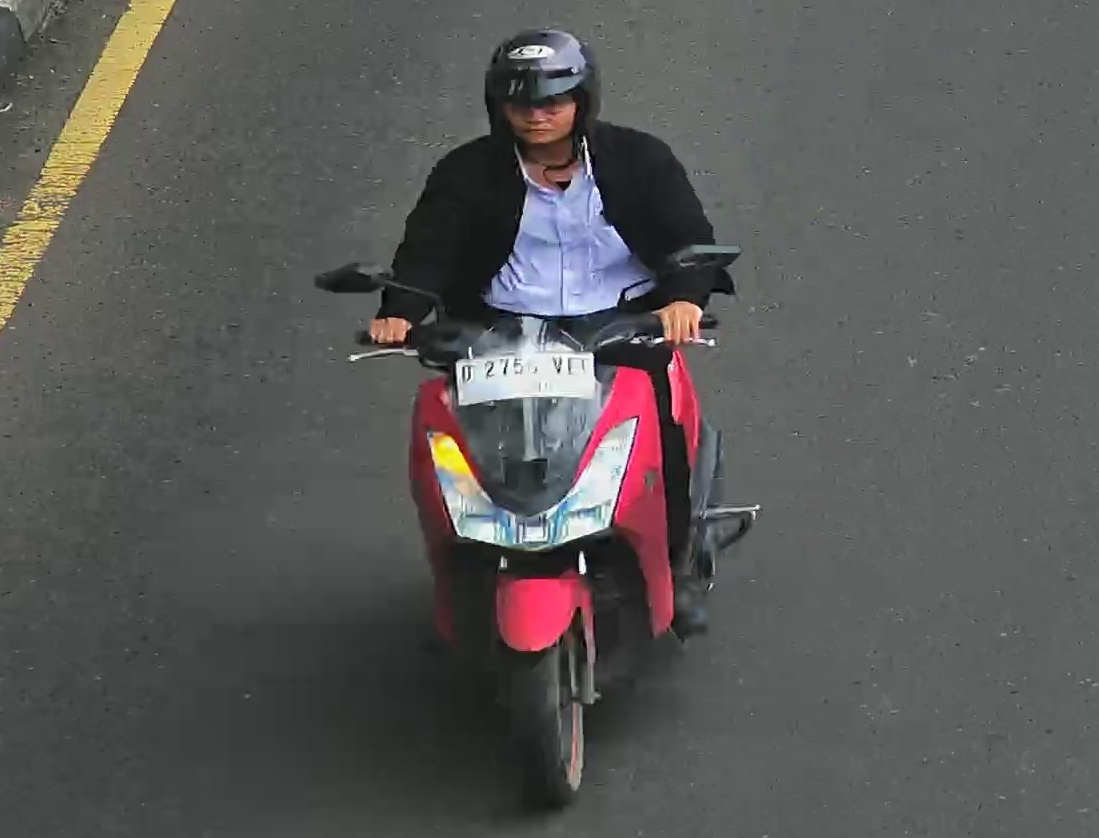
person-with-helmet: 1
person-without-helmet: 0